Dilution gene

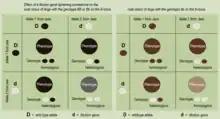
Heredity diagram Left: black eumelanin, right: brown eumelanin

According to the Mendelian Rules, an average of 25% of the puppies receive the homozygous gene combination dd if both parents are genetic carriers.